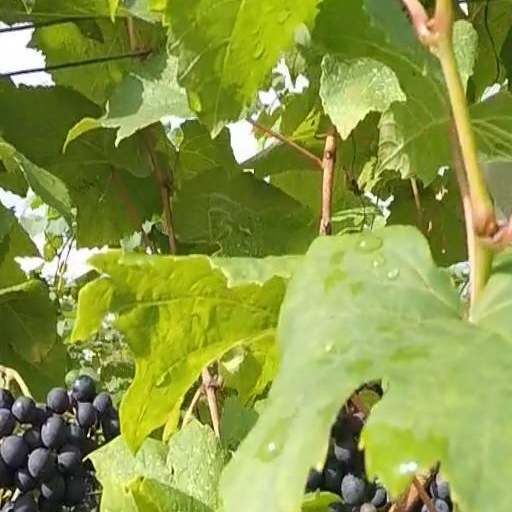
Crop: grape